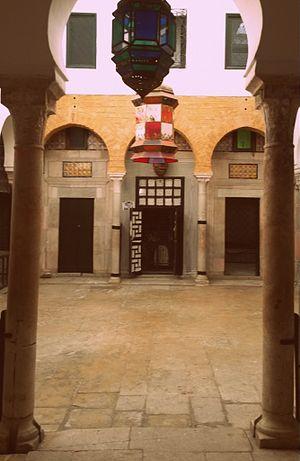
Tourba de la princesse Aziza Othmana, Tunis
Cette liste des monuments classés du gouvernorat de Tunis est une liste des monuments historiques et archéologiques protégés et classés du gouvernorat de Tunis établie par l'Institut national du patrimoine de Tunisie.
Le tourbet Aziza Othmana est un mausolée tunisien situé dans la médina de Tunis, au lieu-dit Halqat Al-Naâl, au fond de l'impasse Ech Chamaiya, non loin de la médersa Ech Chamaiya.
Aziza Othmana, de son vrai nom Fetima Othmana, née en 1606 et décédée en 1669, est une princesse tunisienne appartenant à la dynastie beylicale des Mouradites.